USS Razorback

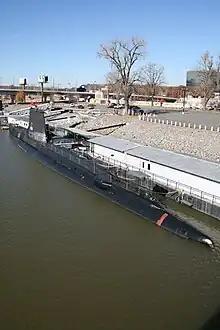
USS "Razorback" in the Arkansas River.

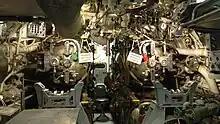
Interior view of bow torpedo room on board USS "Razorback".

The city of North Little Rock, Arkansas purchased ex-"Muratreis" from Turkey on 25 March 2004 for US$37,500. Private donations provided the funds for the purchase and all towing costs.